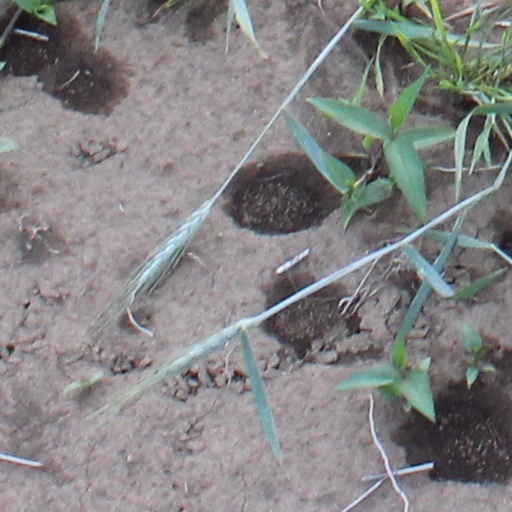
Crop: wheat